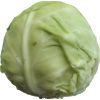
Label: Cabbage white 1